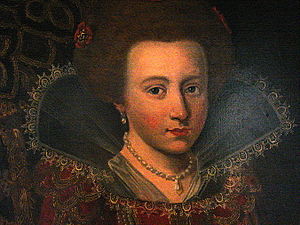
Anne Cathrine Rantzau
Anne Cathrine Christiansdatter Rantzau var datter af Christian 4. og hans hustru til venstre hånd Kirsten Munk.